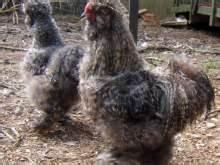
chicken